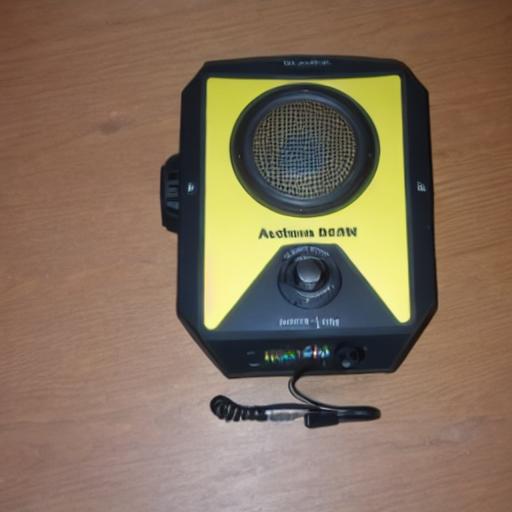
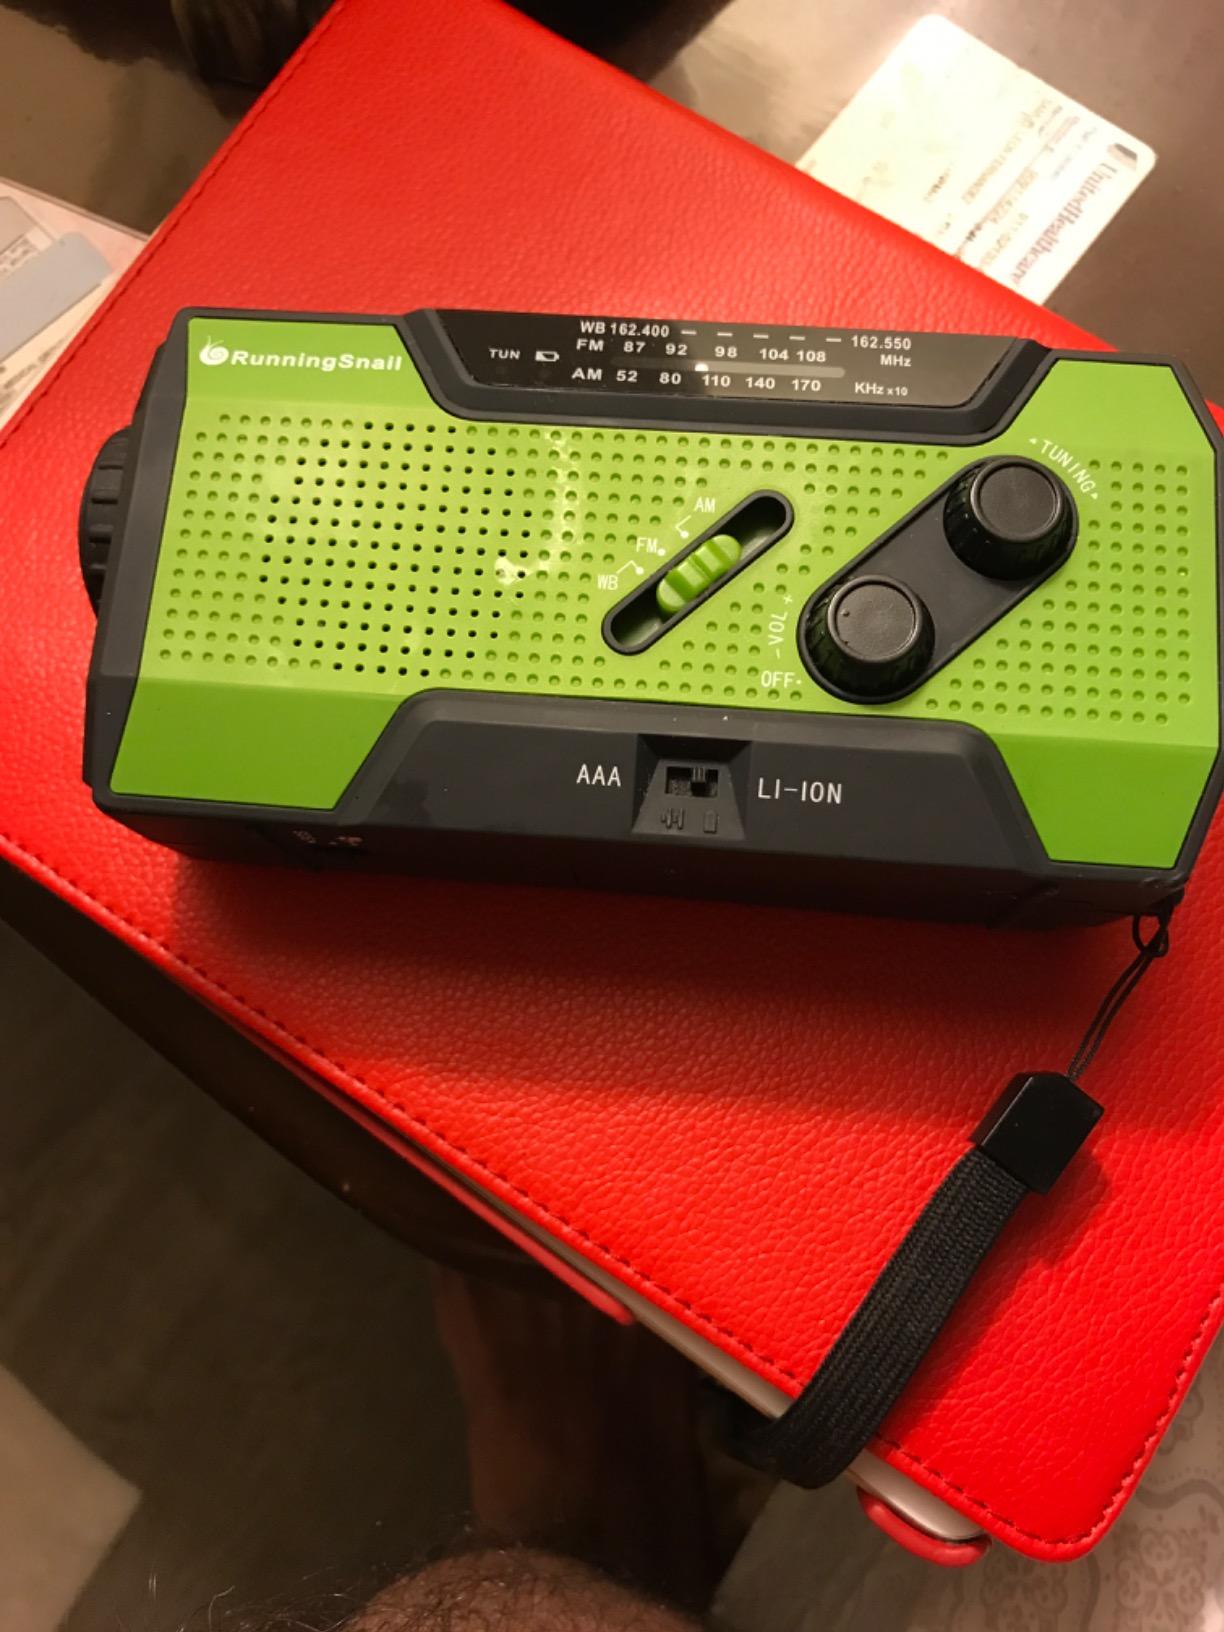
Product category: radio
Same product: no